Sky position (RA, Dec in degrees): 206.369, 14.132
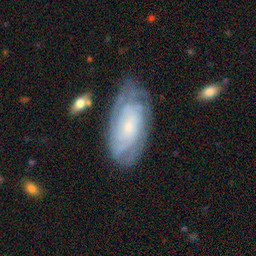
Galaxy morphology: Unbarred Tight Spiral Galaxies